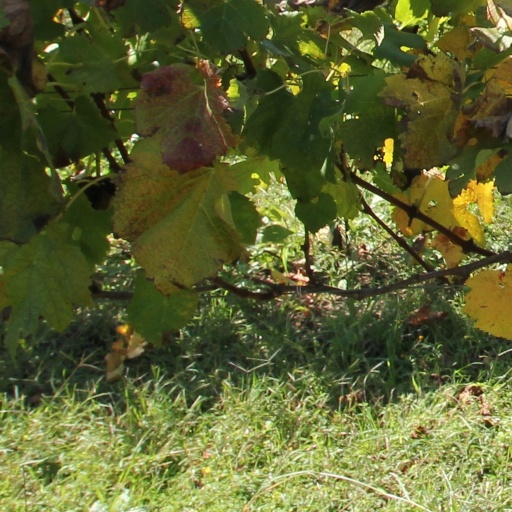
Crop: grape